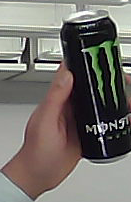
Product: monster_energydrink